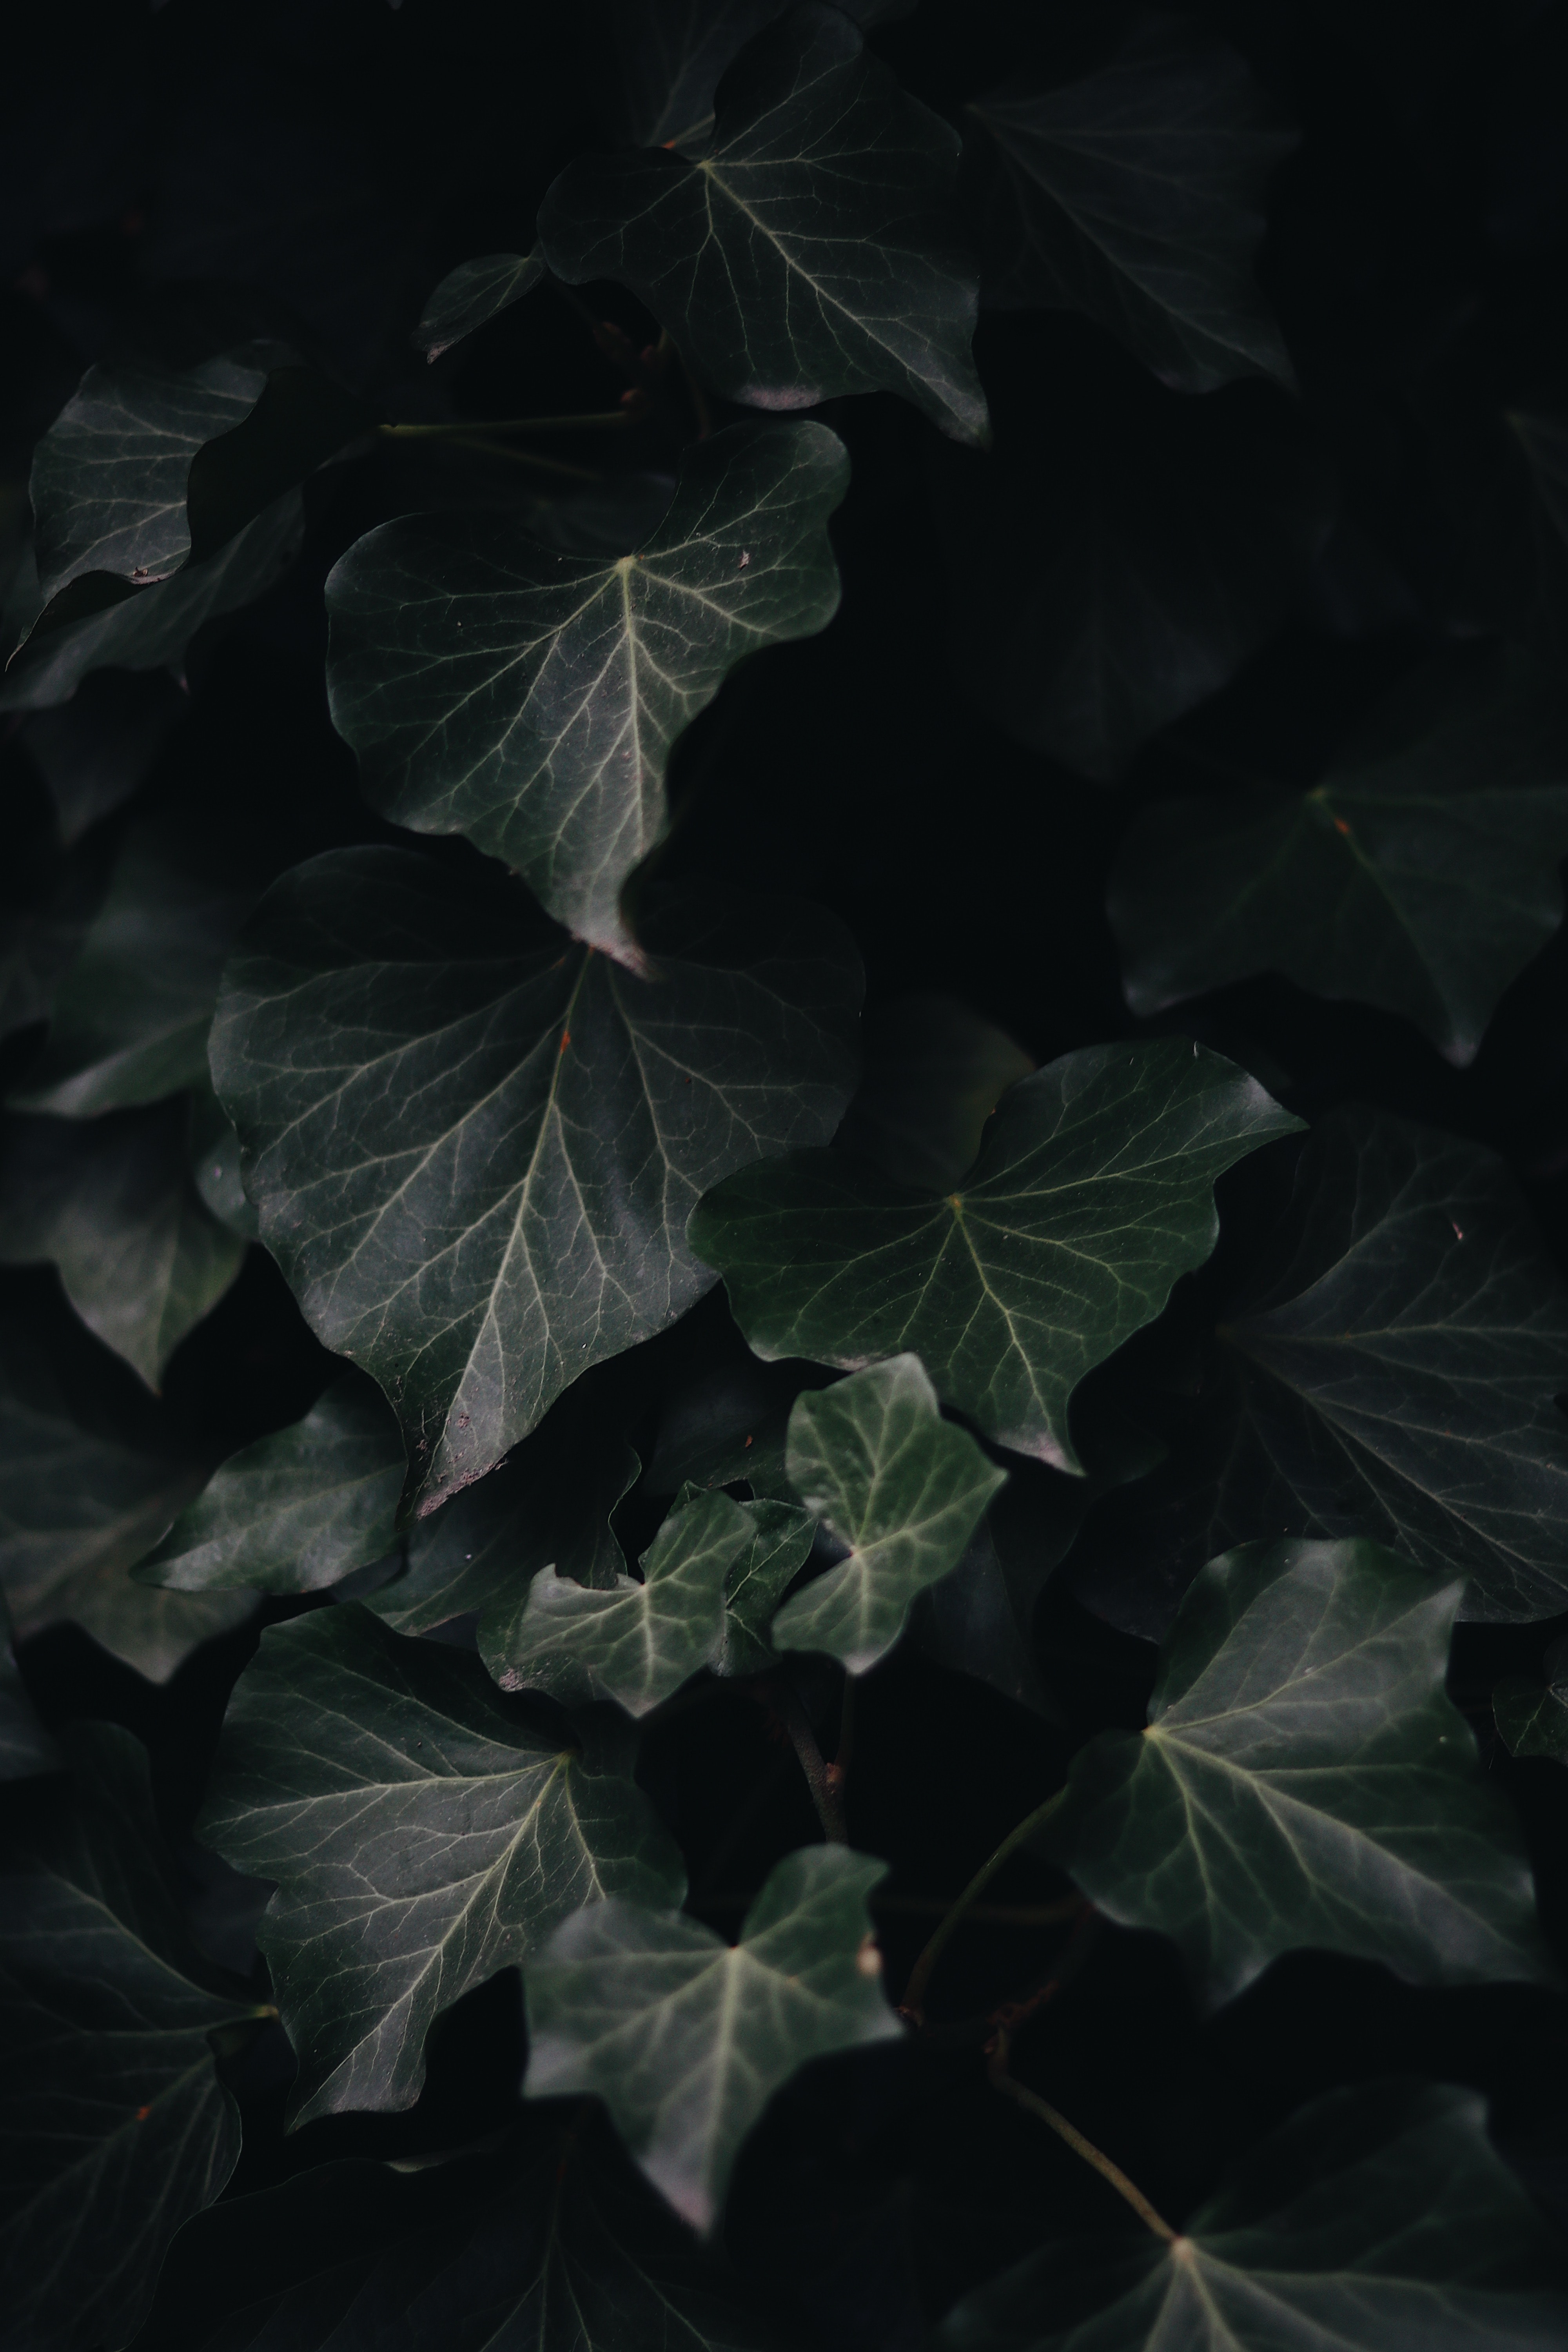
leaf, green, black and white, plant, flower, monochrome photography, ivy, tree, photography, darkness, still life photography, flowering plant, plane